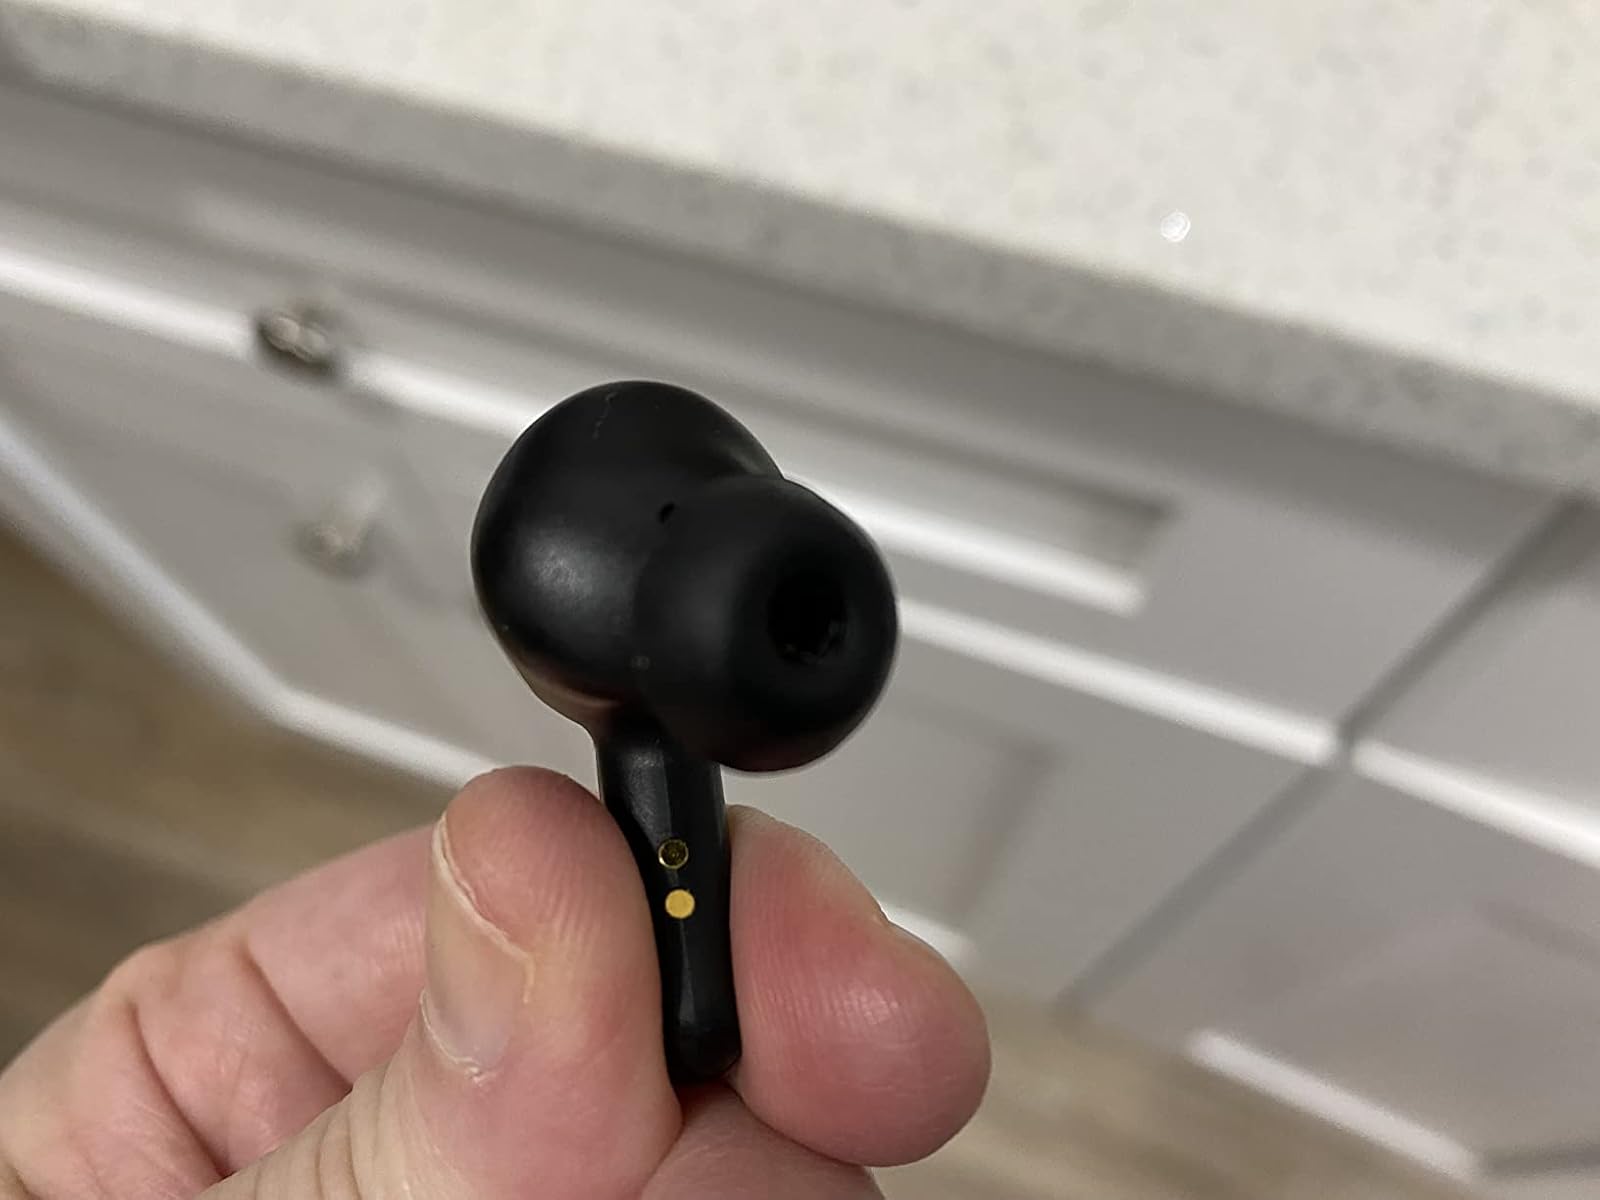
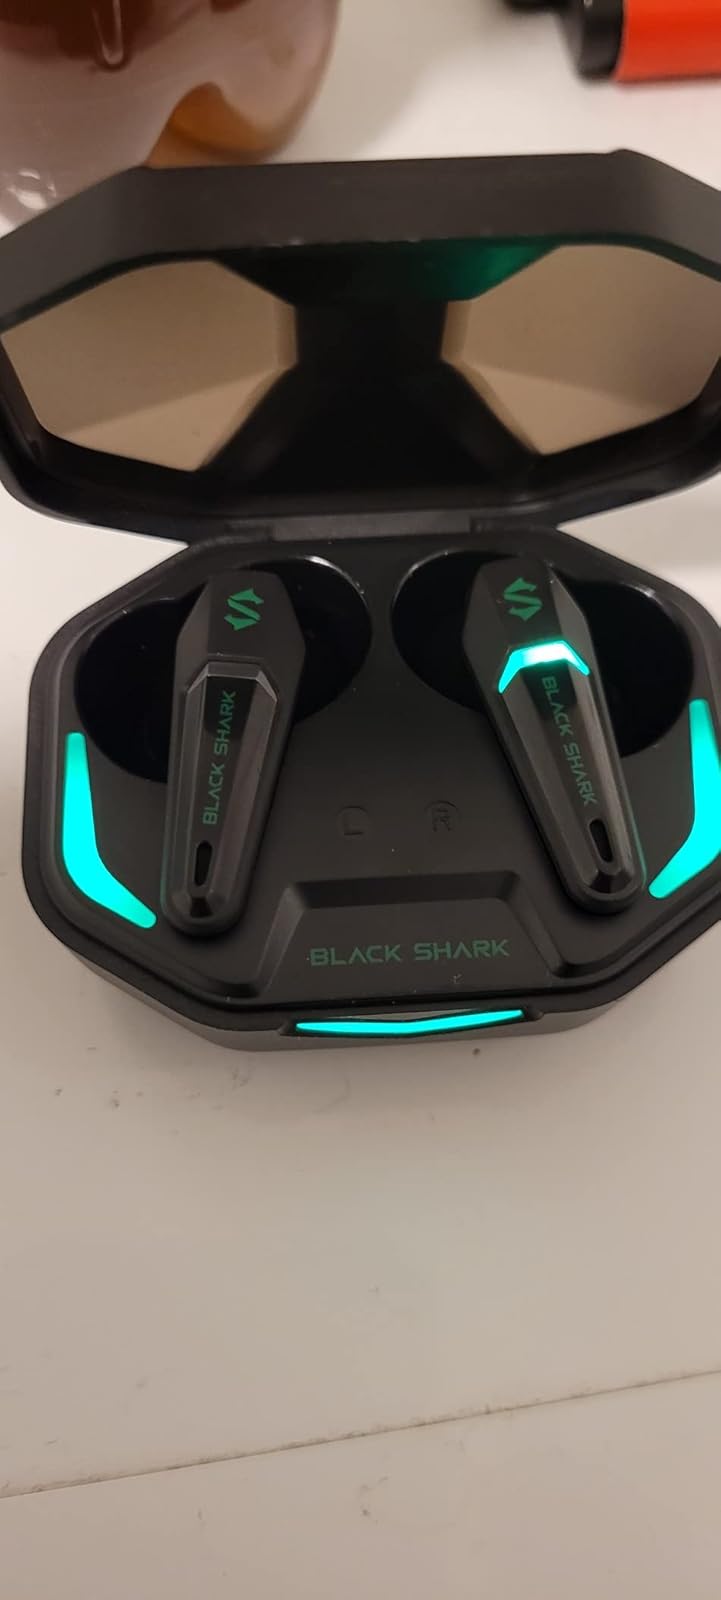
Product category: earbuds
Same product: no